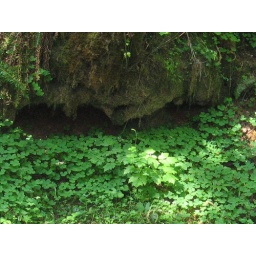
The green forest floor under a mossy rock ledge.